Methodist Church of Alberton

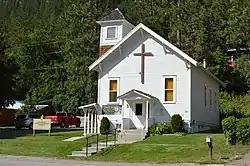

The Methodist Church of Alberton, located at 802 Railroad St. in Alberton, Montana, was built in 1912. It was listed on the National Register of Historic Places in 1997.